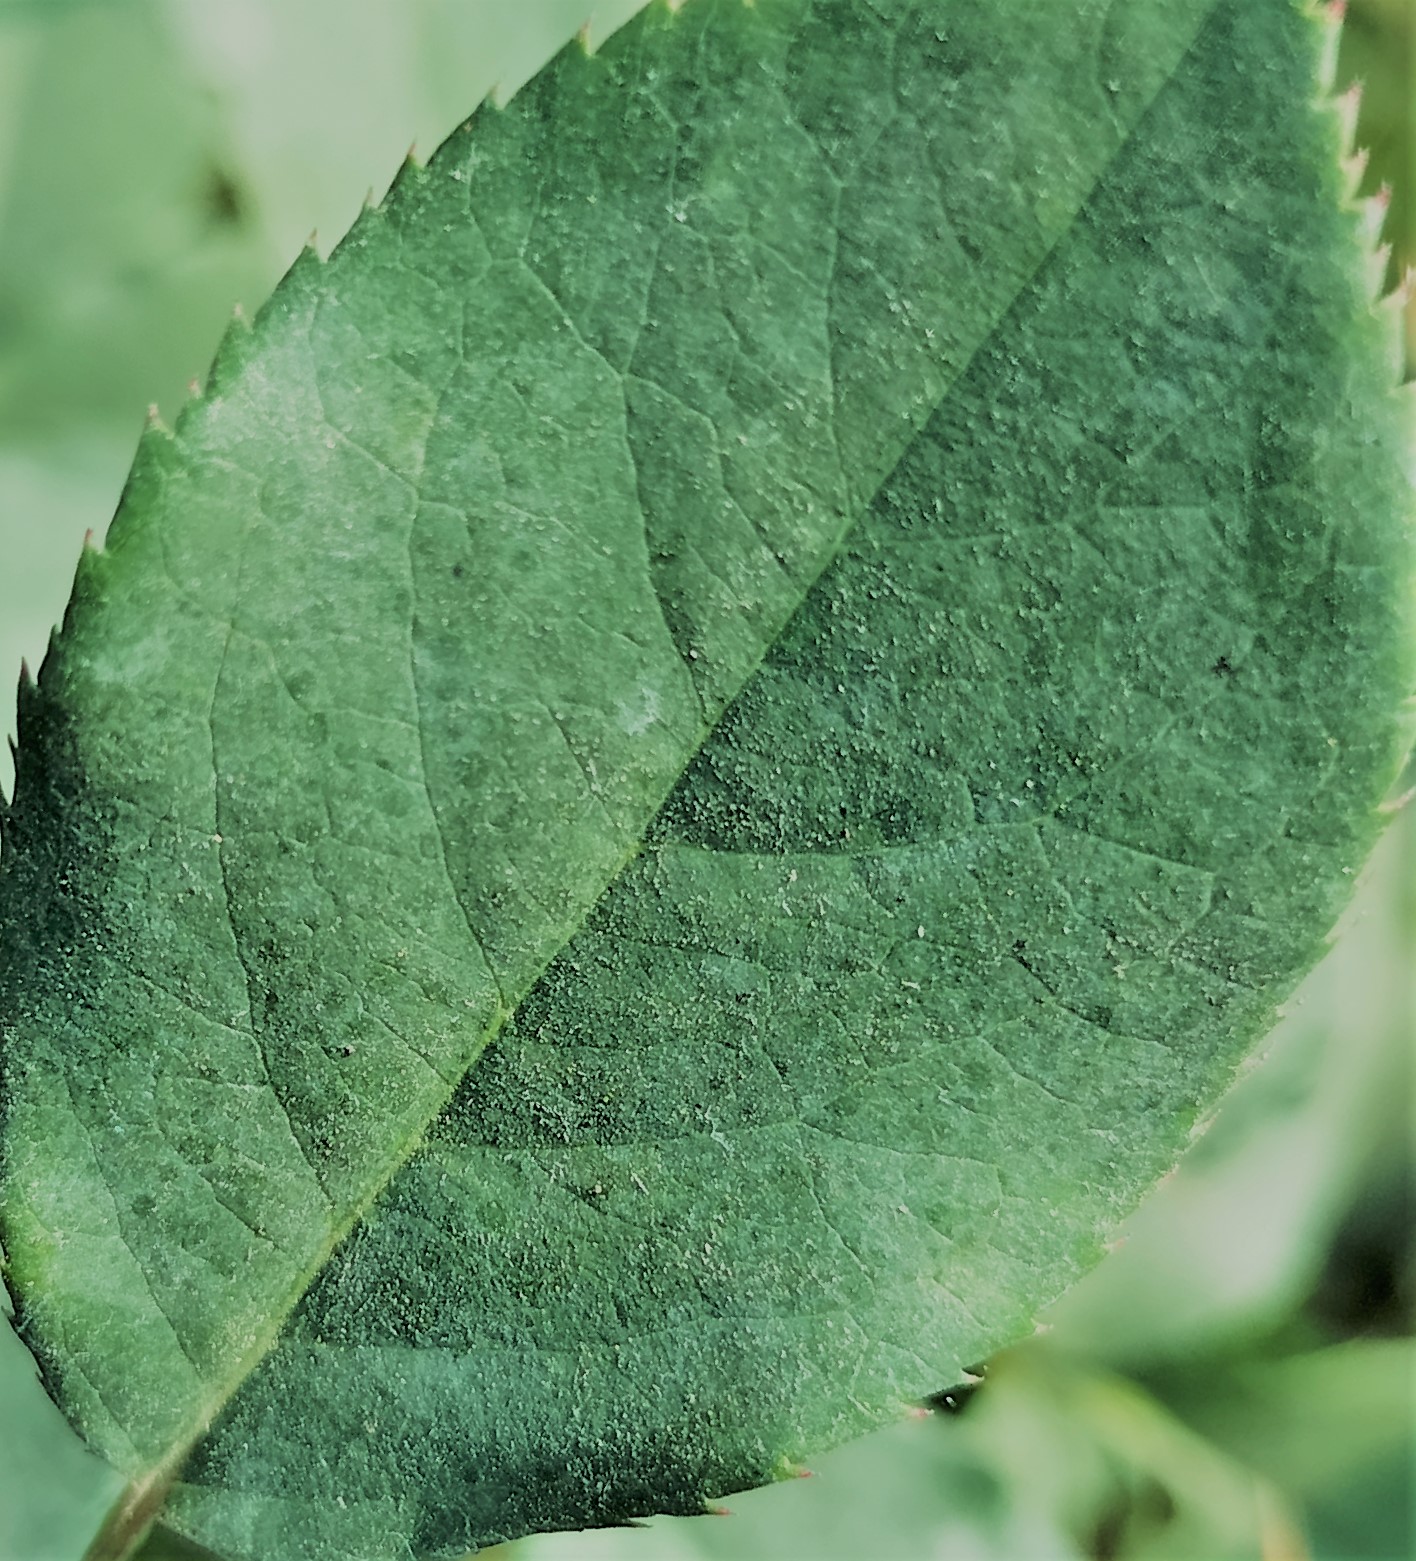
Label: Fresh Leaf